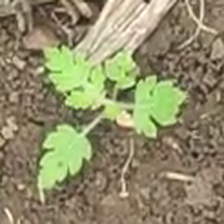
Weed species: Gajar_gavat_(Parthenium hysterophorus)